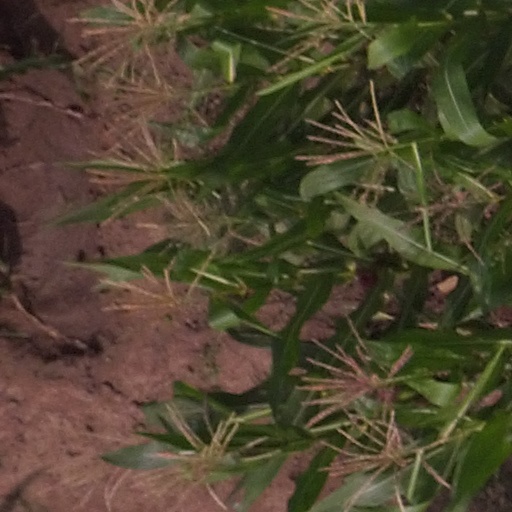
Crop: maize; corn